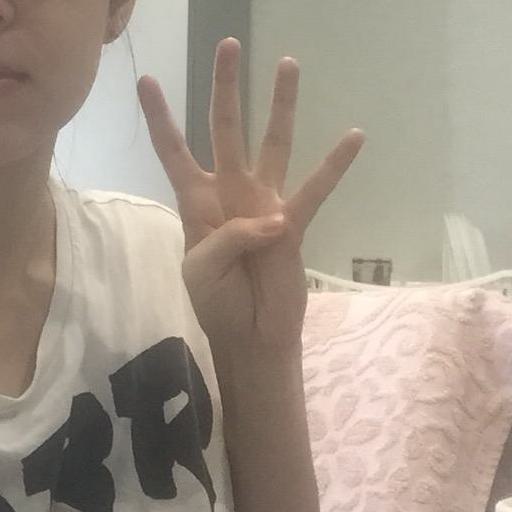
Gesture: four